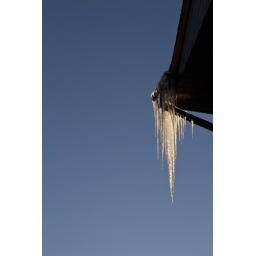
High up on a roof, frozen water waiting to fall against a pristine blue sky.